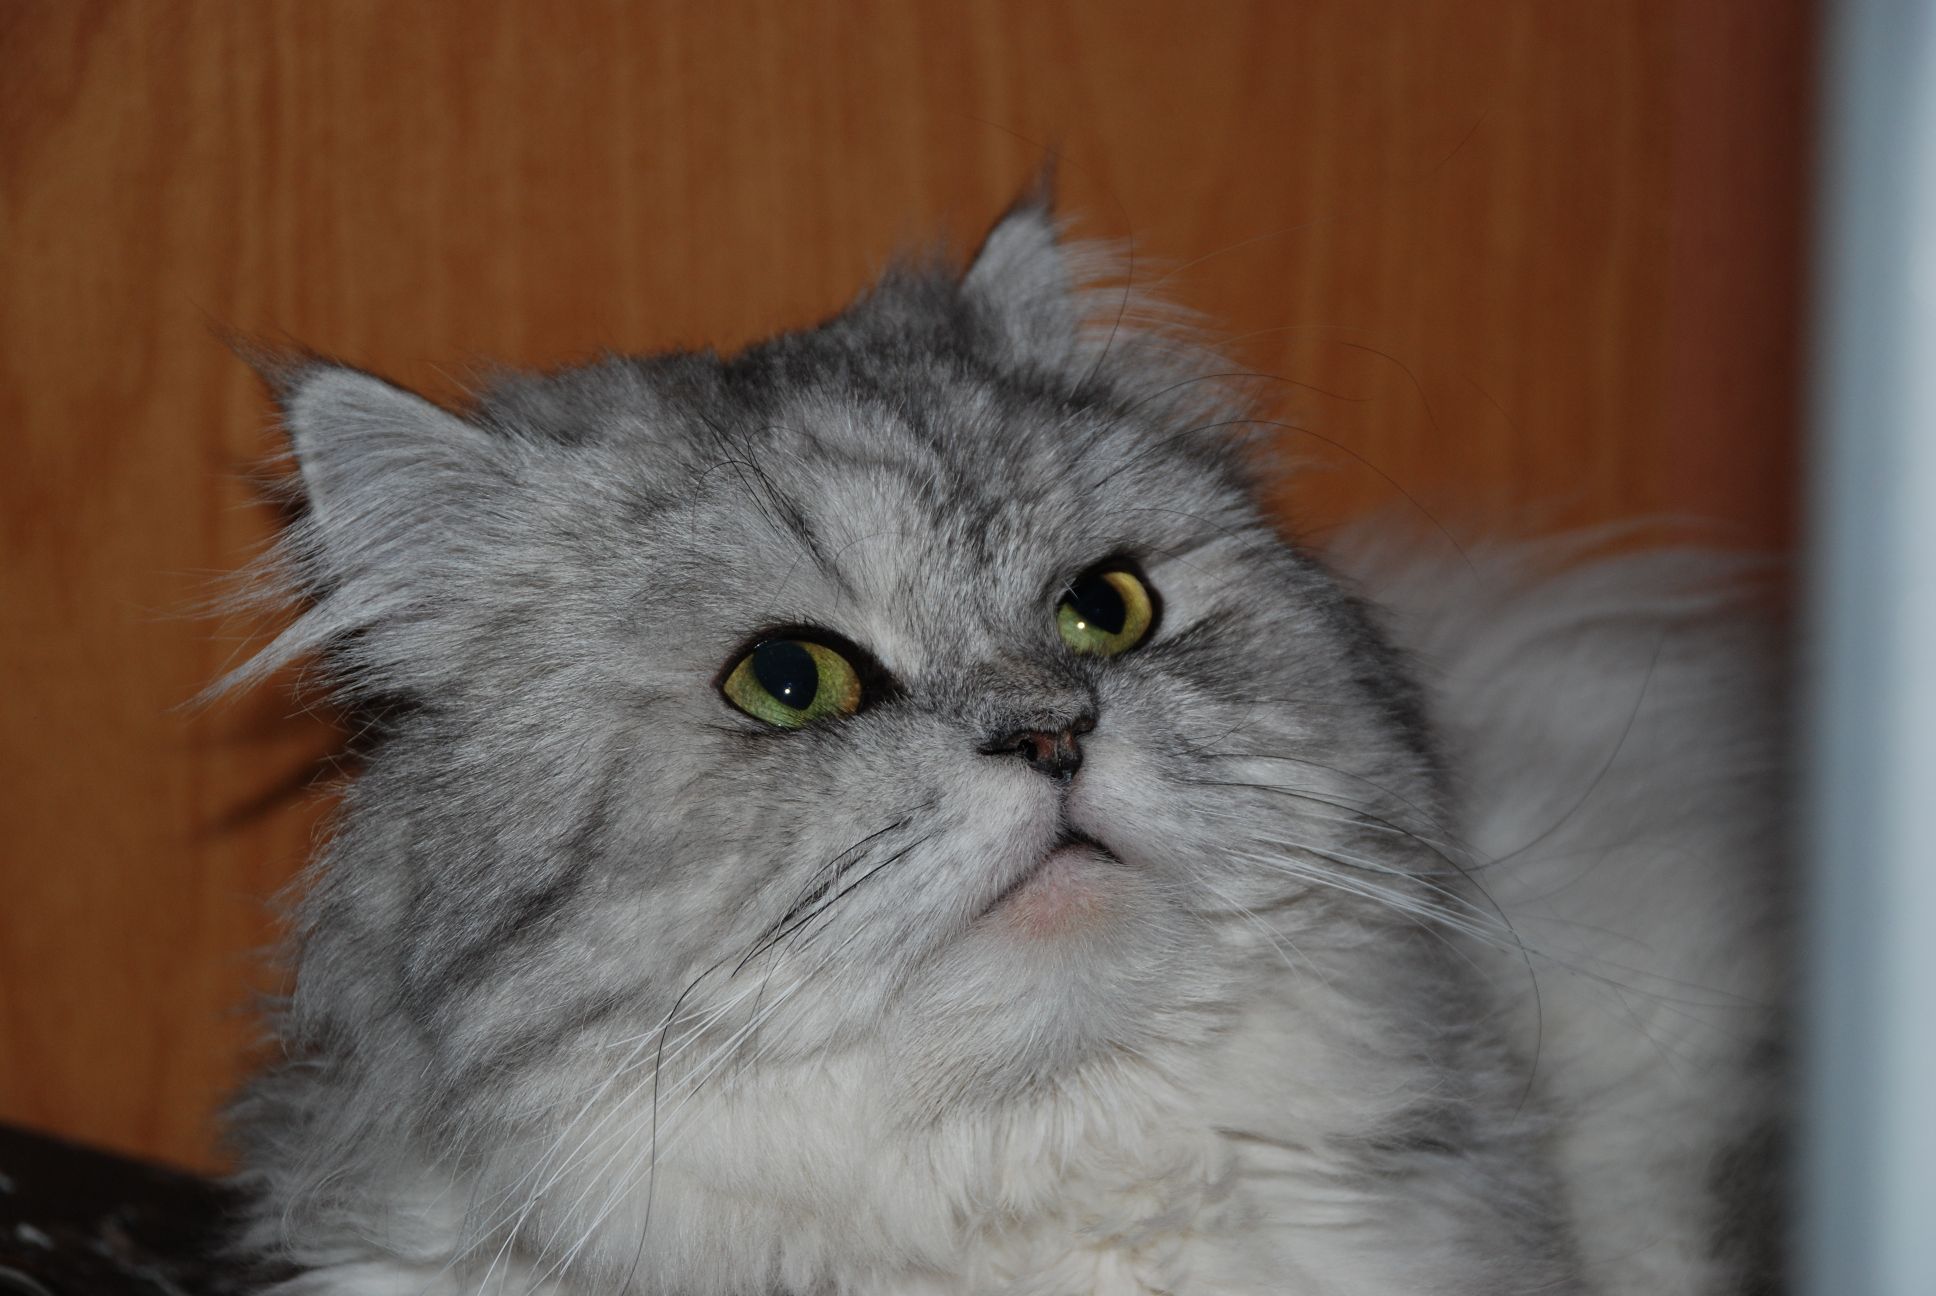
nature, animal, pet, cat, feline, mammal, nikon, pets, cats, whiskers, animals, vertebrate, chat, d80, chats, siberian, marcello, persian, british shorthair, norwegian forest cat, small to medium sized cats, cat like mammal, carnivoran, nebelung, domestic short haired cat, domestic long haired cat, british semi longhair